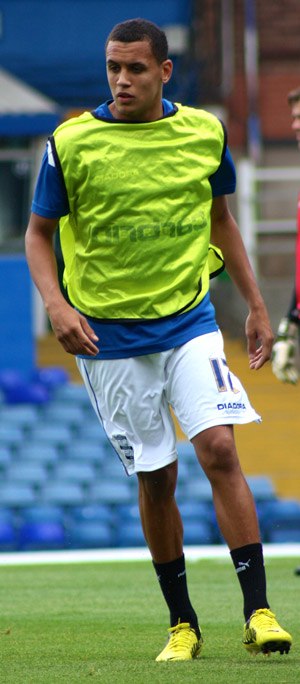
Ravel Morrison
Ravel Ryan Morrison er en engelsk fodboldspiller, der spiller i den italienske fodboldklub Lazio, som han skiftede til fra West Ham United i 2015. Ravel Morrison spiller på midtbanen.